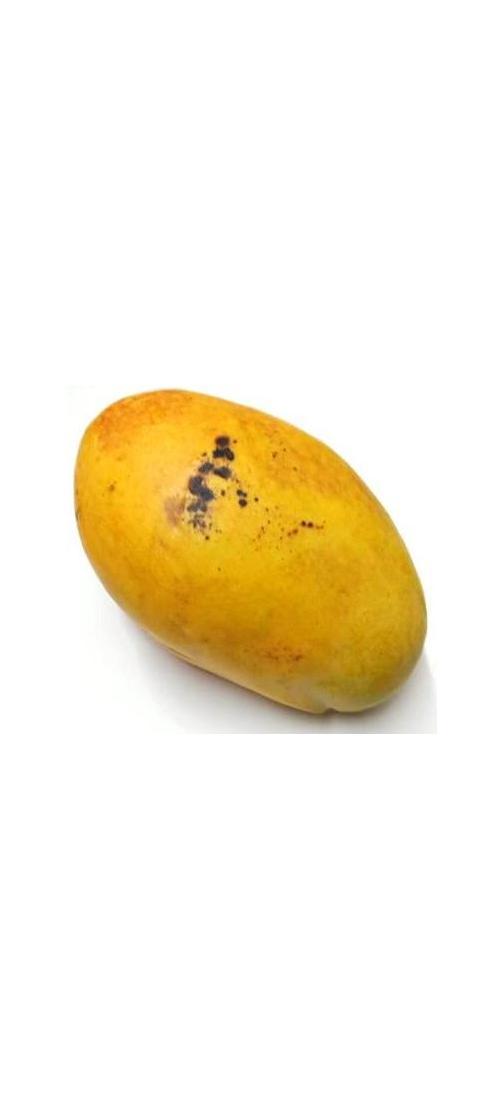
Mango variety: Bari-11